John Crosthwaite

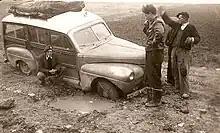
Crosthwaite, standing third from right, examining his Ford Mercury with its front wheel in a mine hole. Greece 1949

During World War II he worked at A.V. Roe & Co (Avro) doing final assembly of Lancaster Bombers. Despite being in a reserved occupation he tried to join the RAF but during the medical discovered he was colour blind. He continued to volunteer for other services until AV Roe finally released him in 1943 to join the Royal Marines. In 1944 he was accepted in the Royal Marine Commandos.